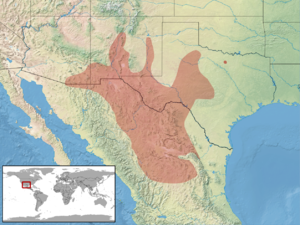
Gyalopion canum est une espèce de serpents de la famille des Colubridae.